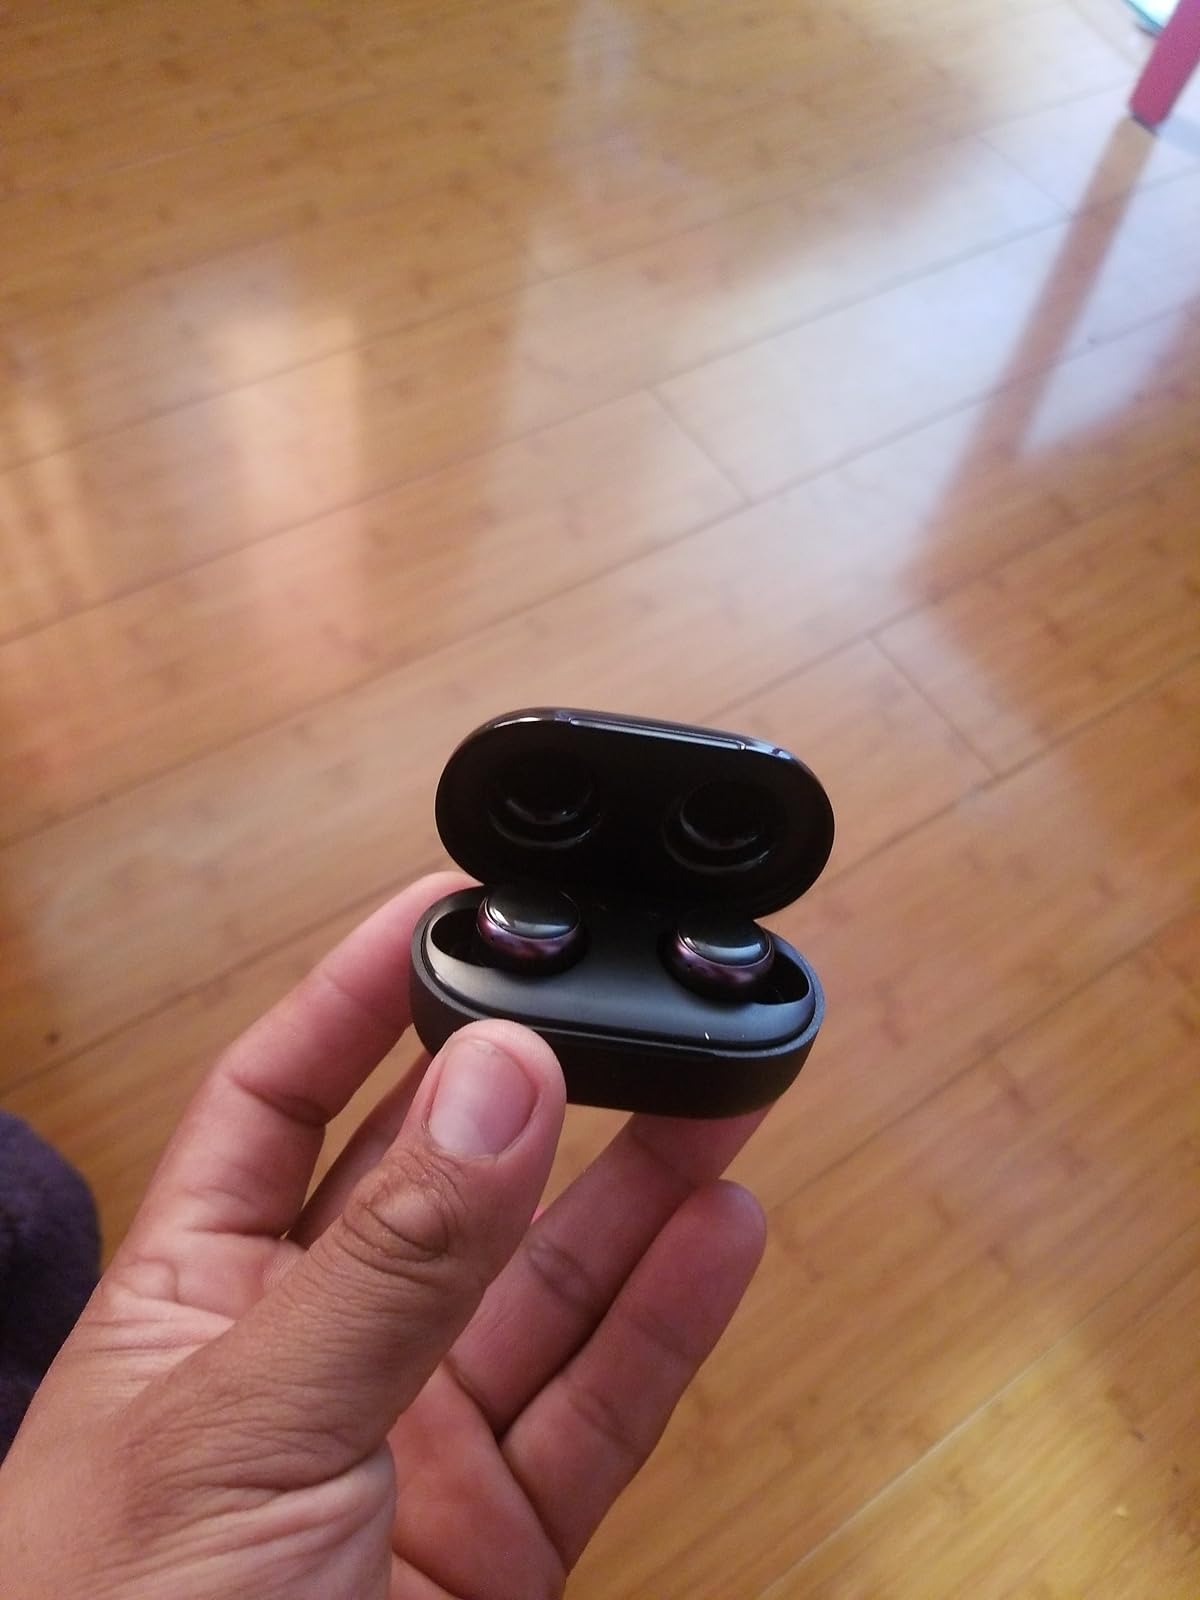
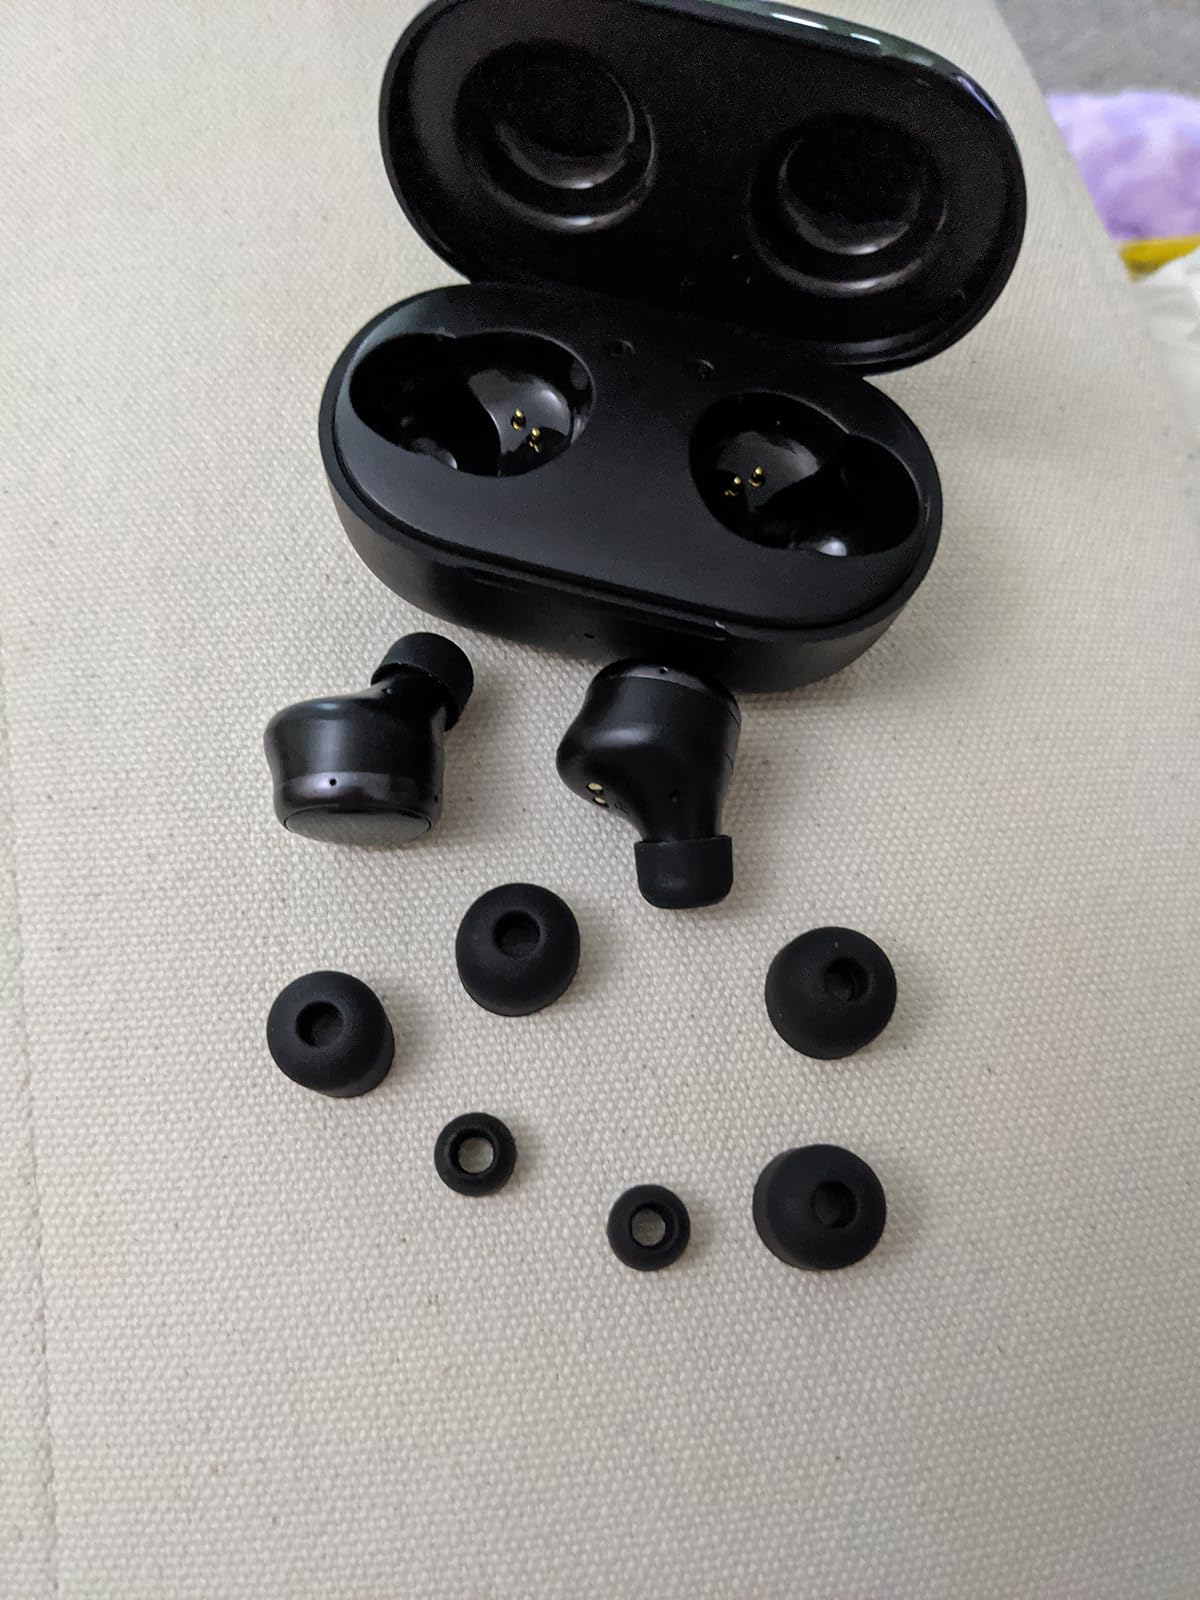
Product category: earbuds
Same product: yes